Stony Brook Seawolves

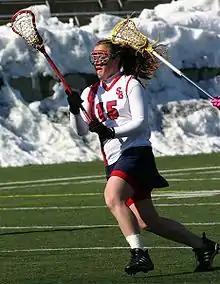
A Stony Brook women's lacrosse player during a game in 2005

The Stony Brook's women's lacrosse team began play in 2003 and won their first America East regular season title in 2007 under head coach Allison Comito. After failing to win more than four games in three straight seasons, Comito was let go in 2011. Joe Spallina, the program's third head coach in team history, was hired in 2012 and the Seawolves saw instant improvements, advancing all the way to the America East Championship, where they fell to Albany. Petersen was named the America East Player of the Year, as well as Stony Brook's first ever All-American.